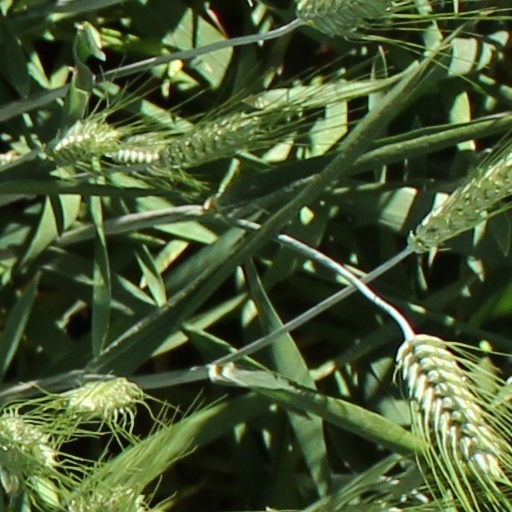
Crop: wheat